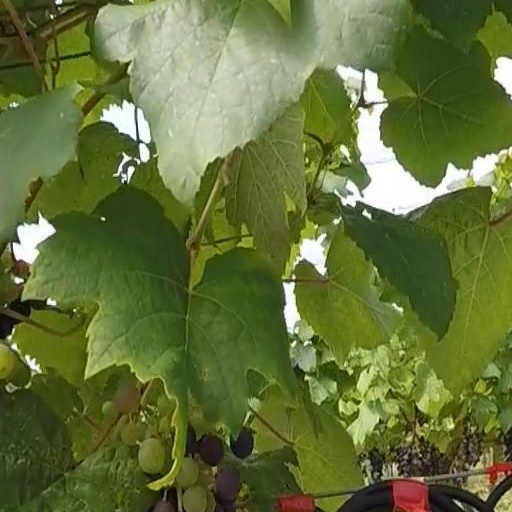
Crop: grape